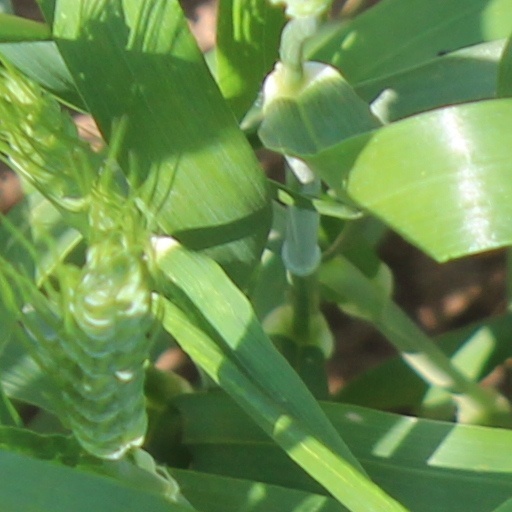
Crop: wheat